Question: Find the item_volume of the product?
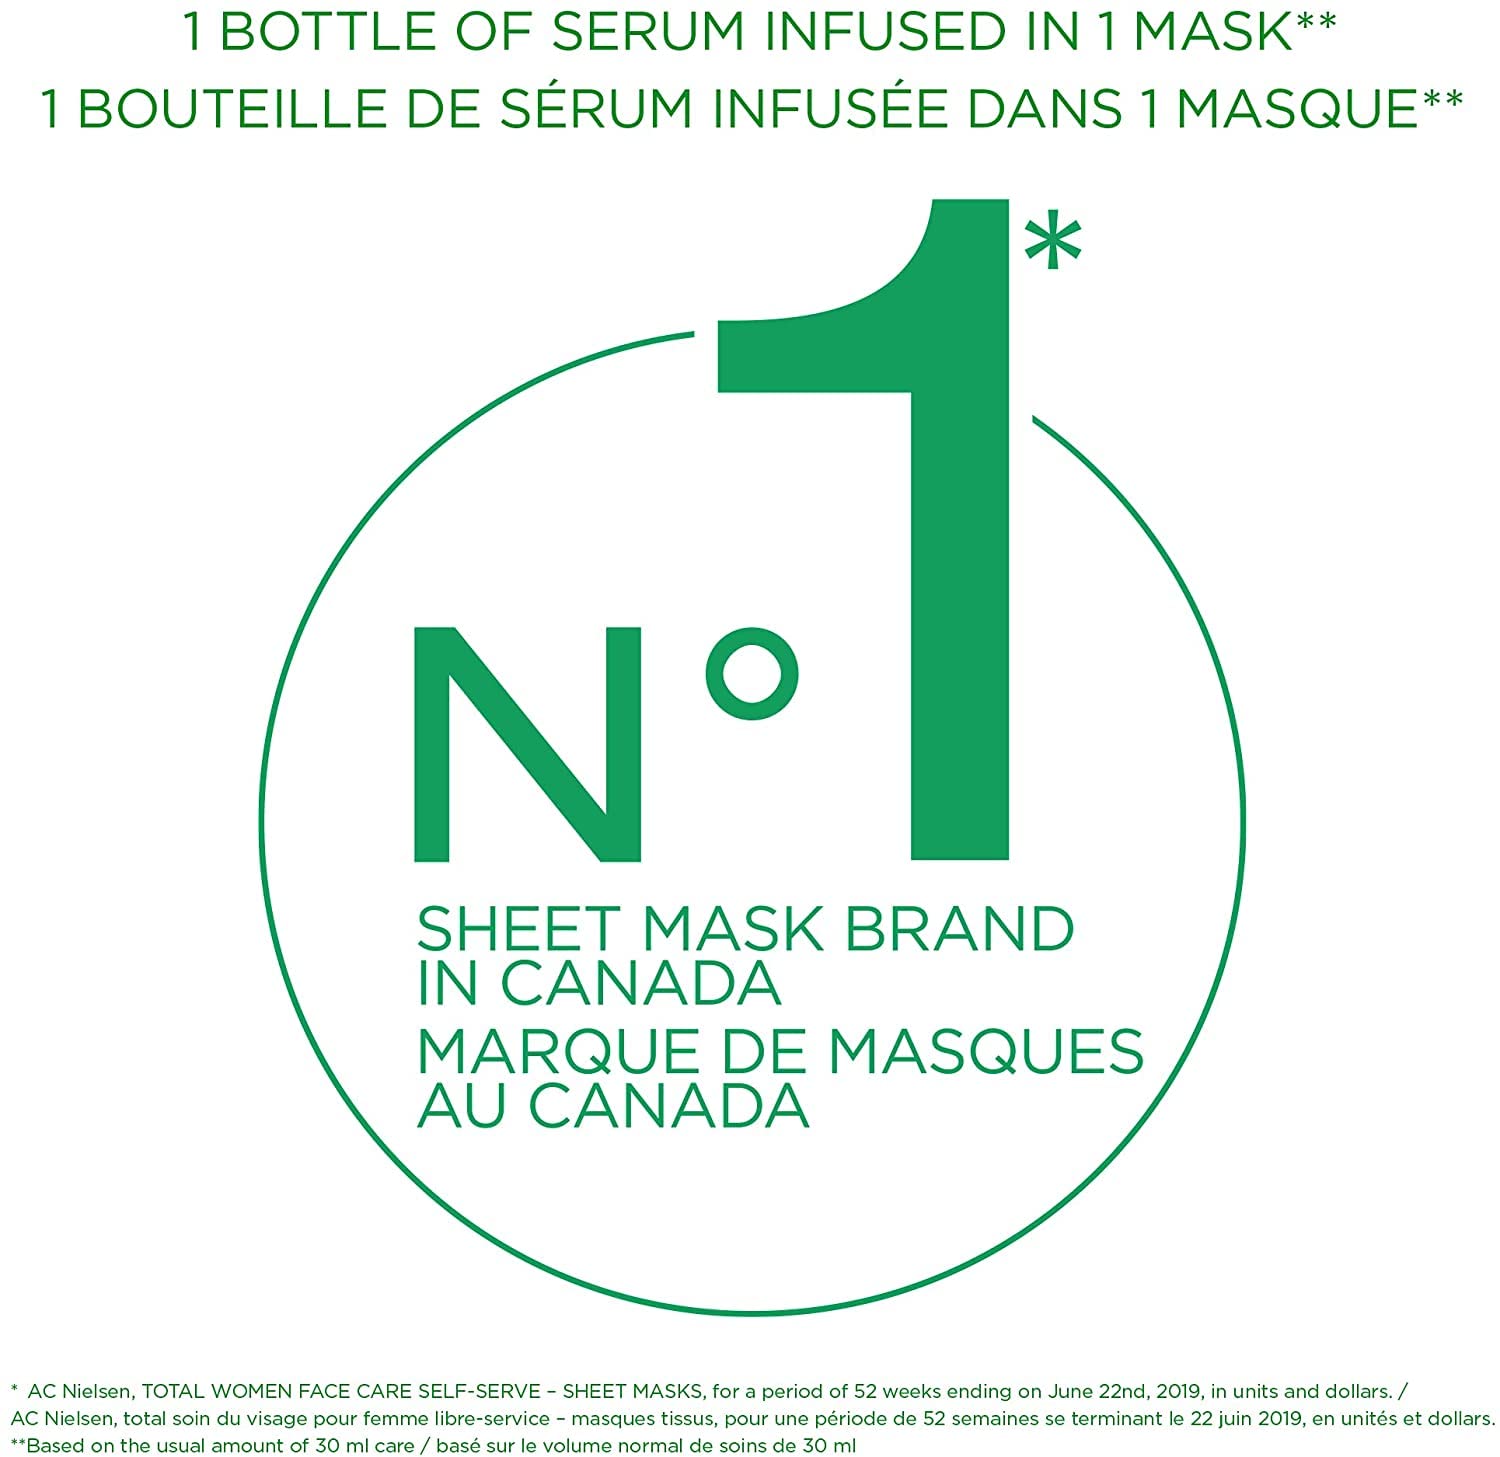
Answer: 30.0 millilitre